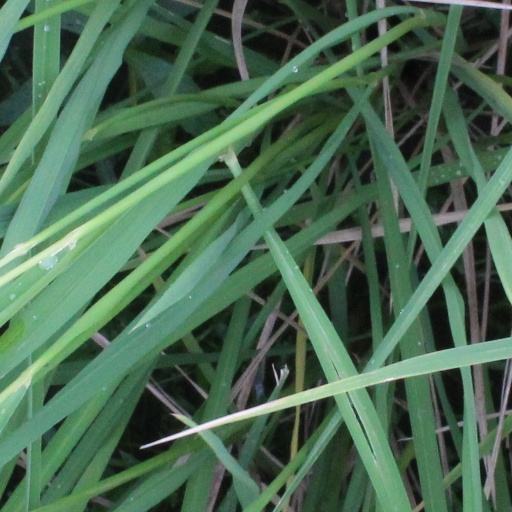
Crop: rice